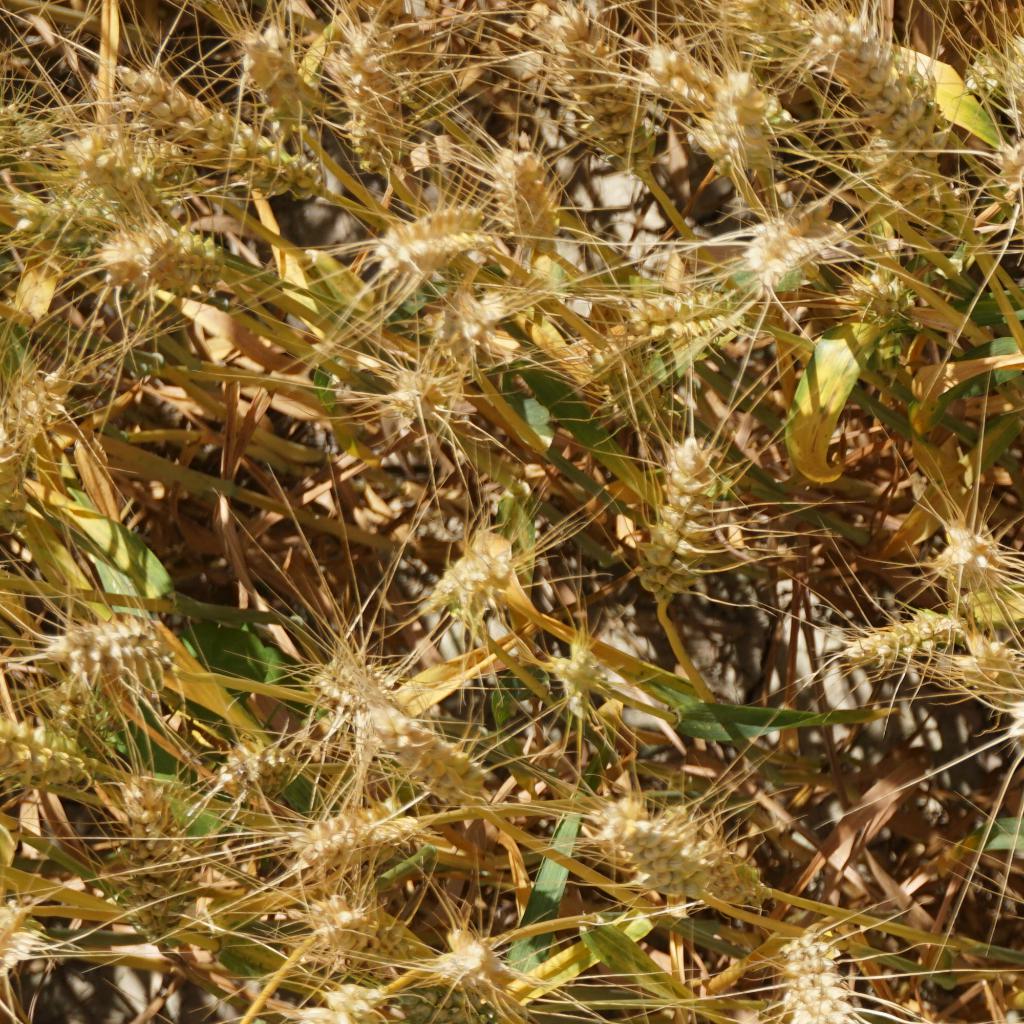
Country: France
Location: Gréoux
Wheat development stage: Filling - Ripening